Ravi Kinagi

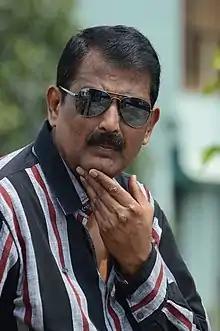

Ravi Kinagi (alternative spellings: Rabi Kinagi, Rabi Kinnagi) is an Indian film director, documentary editor, and screenwriter. He works predominantly in Bengali and Odia cinema.